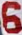
Number: 6